El Matadero (Fear the Walking Dead)

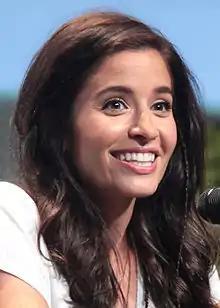
Mercedes Mason made her final regular appearance as Ofelia Salazar in this episode.

"El Matadero", received positive reviews from critics. On Rotten Tomatoes, "El Matadero" garnered an 80% rating, with an average score of 7.45/10 based on 9 reviews.